Oh, Doctor Beeching!

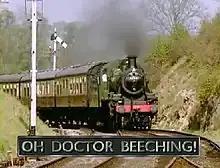
Titlescreen featuring an LMS Ivatt Class 2

Oh, Doctor Beeching! is a British television sitcom written by David Croft and Richard Spendlove, and produced for the BBC. After a pilot for the programme was broadcast on 14 August 1995, full production was green-lighted, with the sitcom running for two series from 8 July 1996 to 28 September 1997. The series focuses on the lives of the staff who run the fictional station of Hatley on a rural branch line who find themselves looking for the means to keep their station open in the wake of news that Dr. Richard Beeching has promoted plans for the closing of many branch lines and their respective stations.